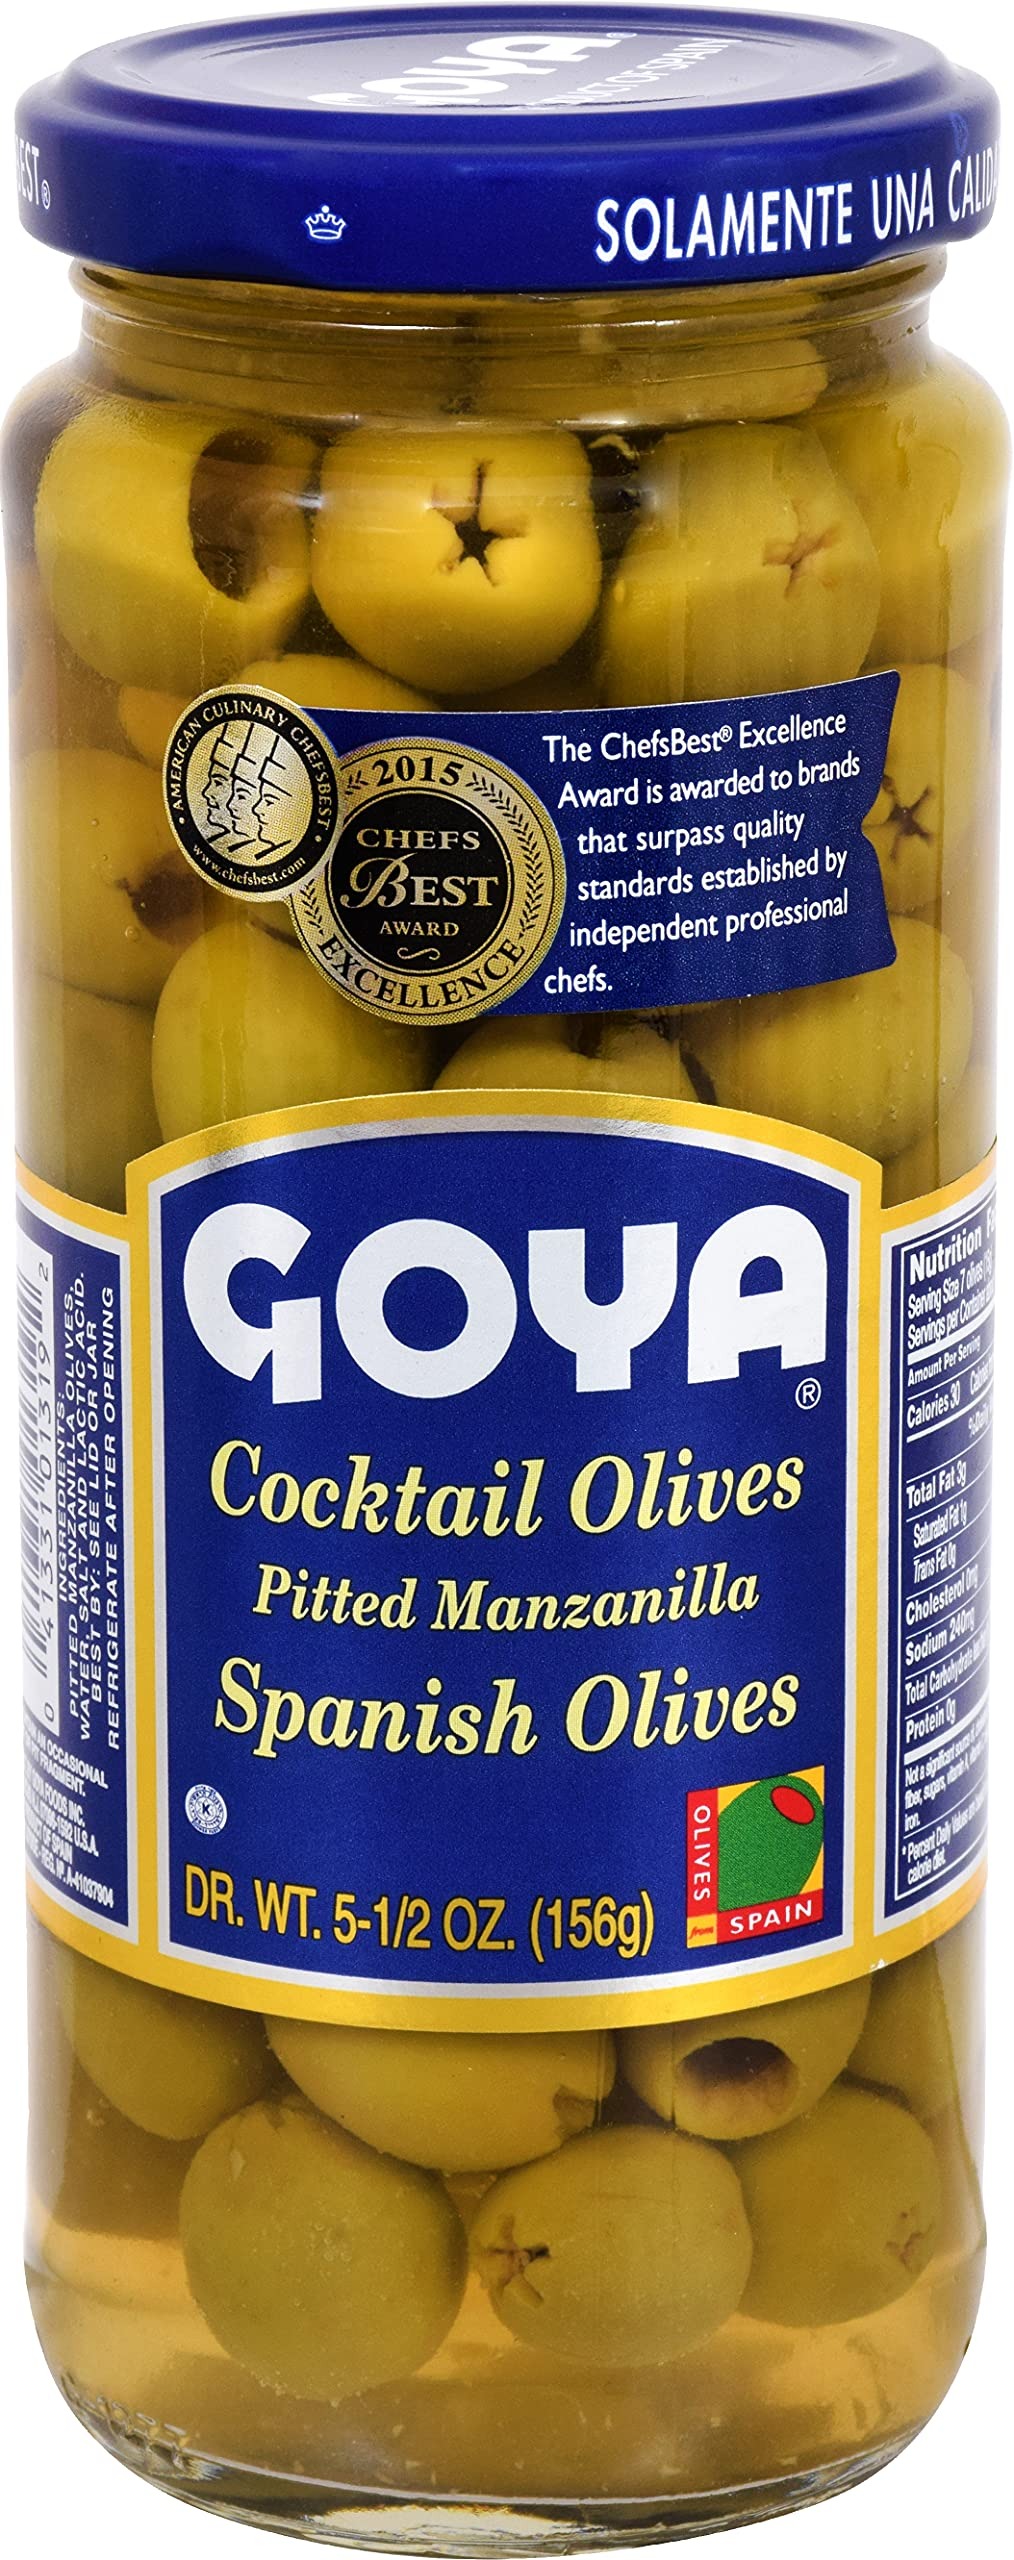
Item Name: Goya Foods Cocktail Pitted Olives, 5.5 oz
Bullet Point 1: COCKTAIL OLIVES | ova Cocktail Olives, Pitted Manzanilla Spanish Olives are known for their rich taste, firm texture and tangy flavor. Perfect for cocktail picks and hors d'oeuvres, straight out of the jar, or as an ingredient for salads, stews and empanadas among others.
Bullet Point 2: HARVESTED IN ANDALUCIA, SPAIN | Only the best olives from the finest groves in Andalucía, Spain, are harvested for your pleasure
Bullet Point 3: COMMITMENT TO QUALITY | Whether you like them green, black, large, small, stuffed, pitted, or sliced, Goya Olives from Spain are the finest quality available | If it's Goya... it has to be good! | Si es Goya... tiene que ser bueno!
Bullet Point 4: NUTRITIONAL QUALITIES | Kosher, Gluten Free, Low-fat, Cholesterol-free, Trans fat-free
Bullet Point 5: ONE 5.5 OZ JAR | Enjoy GOYA's full line of Olives on Amazon
Value: 5.5
Unit: Ounce

Price: 2.48